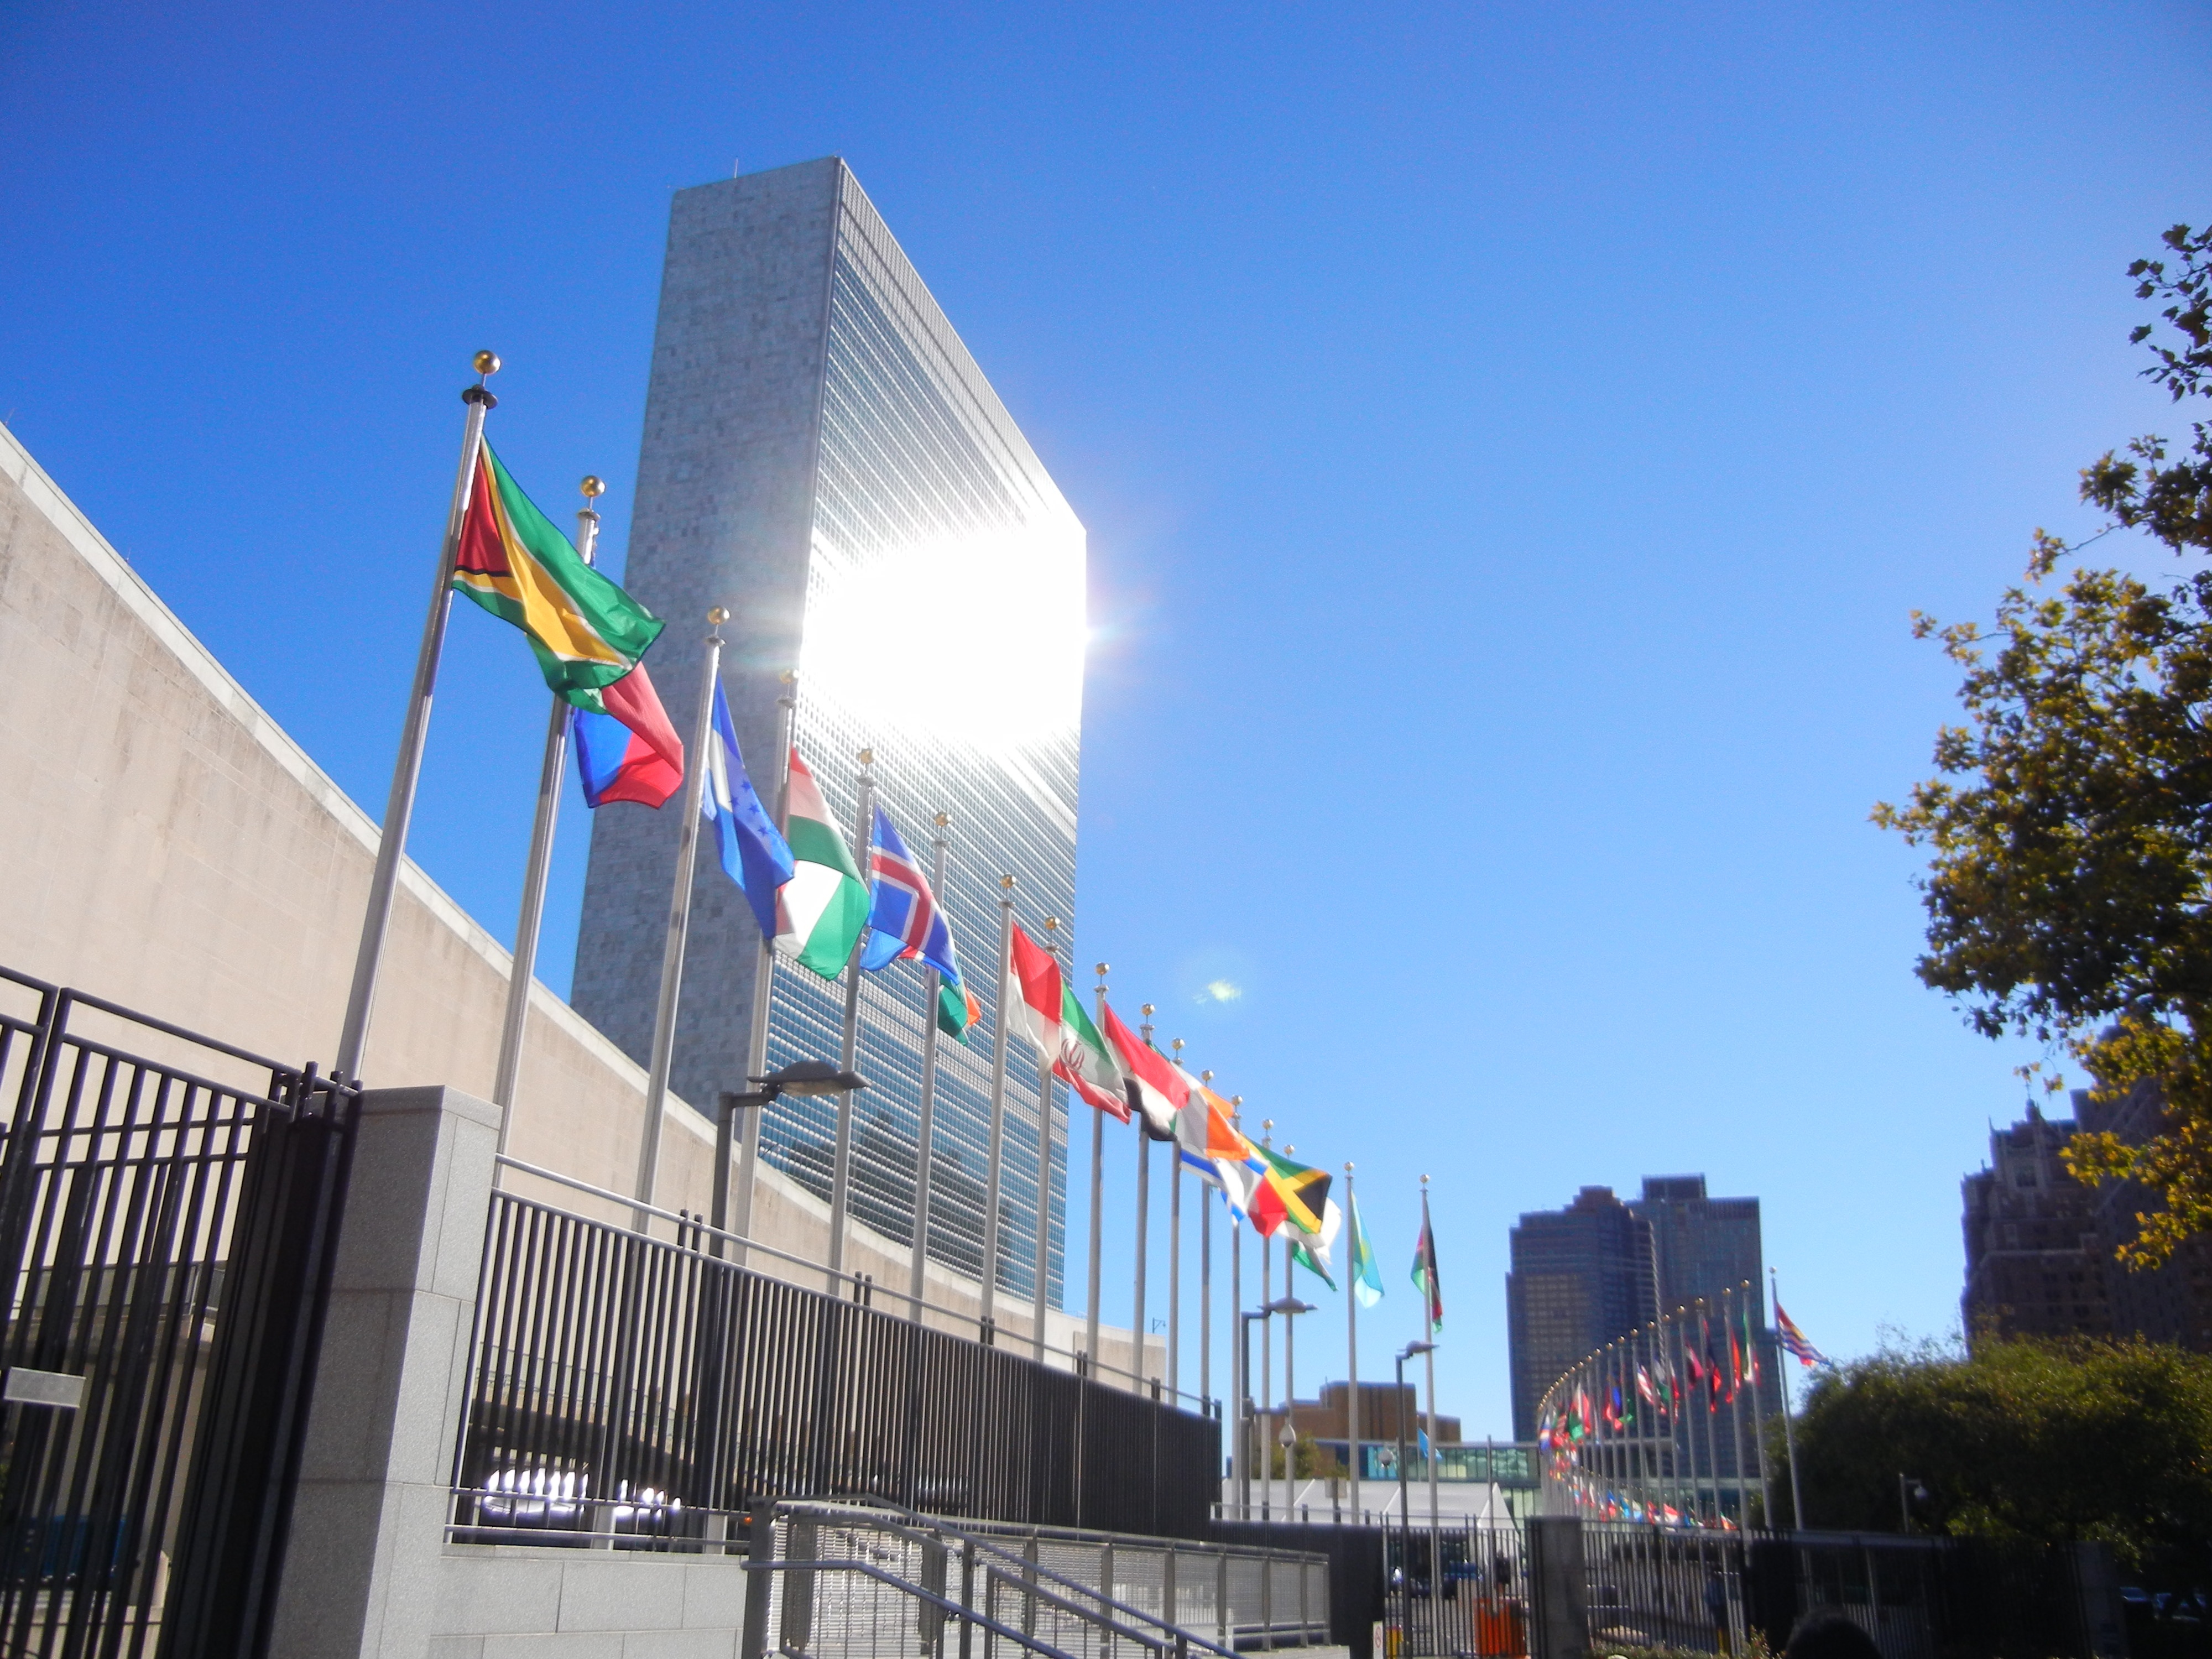
city, skyscraper, advertising, downtown, plaza, landmark, facade, stadium, sport venue